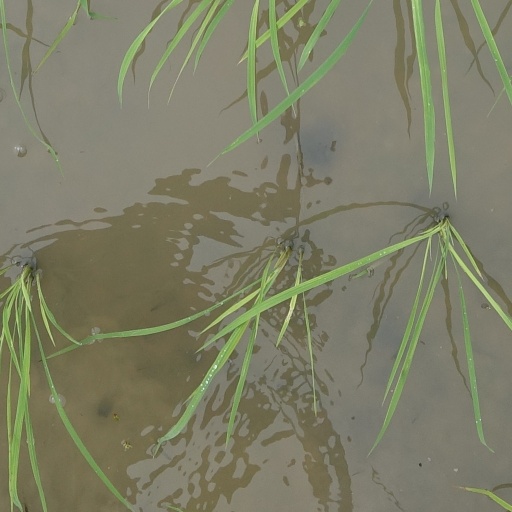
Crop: rice